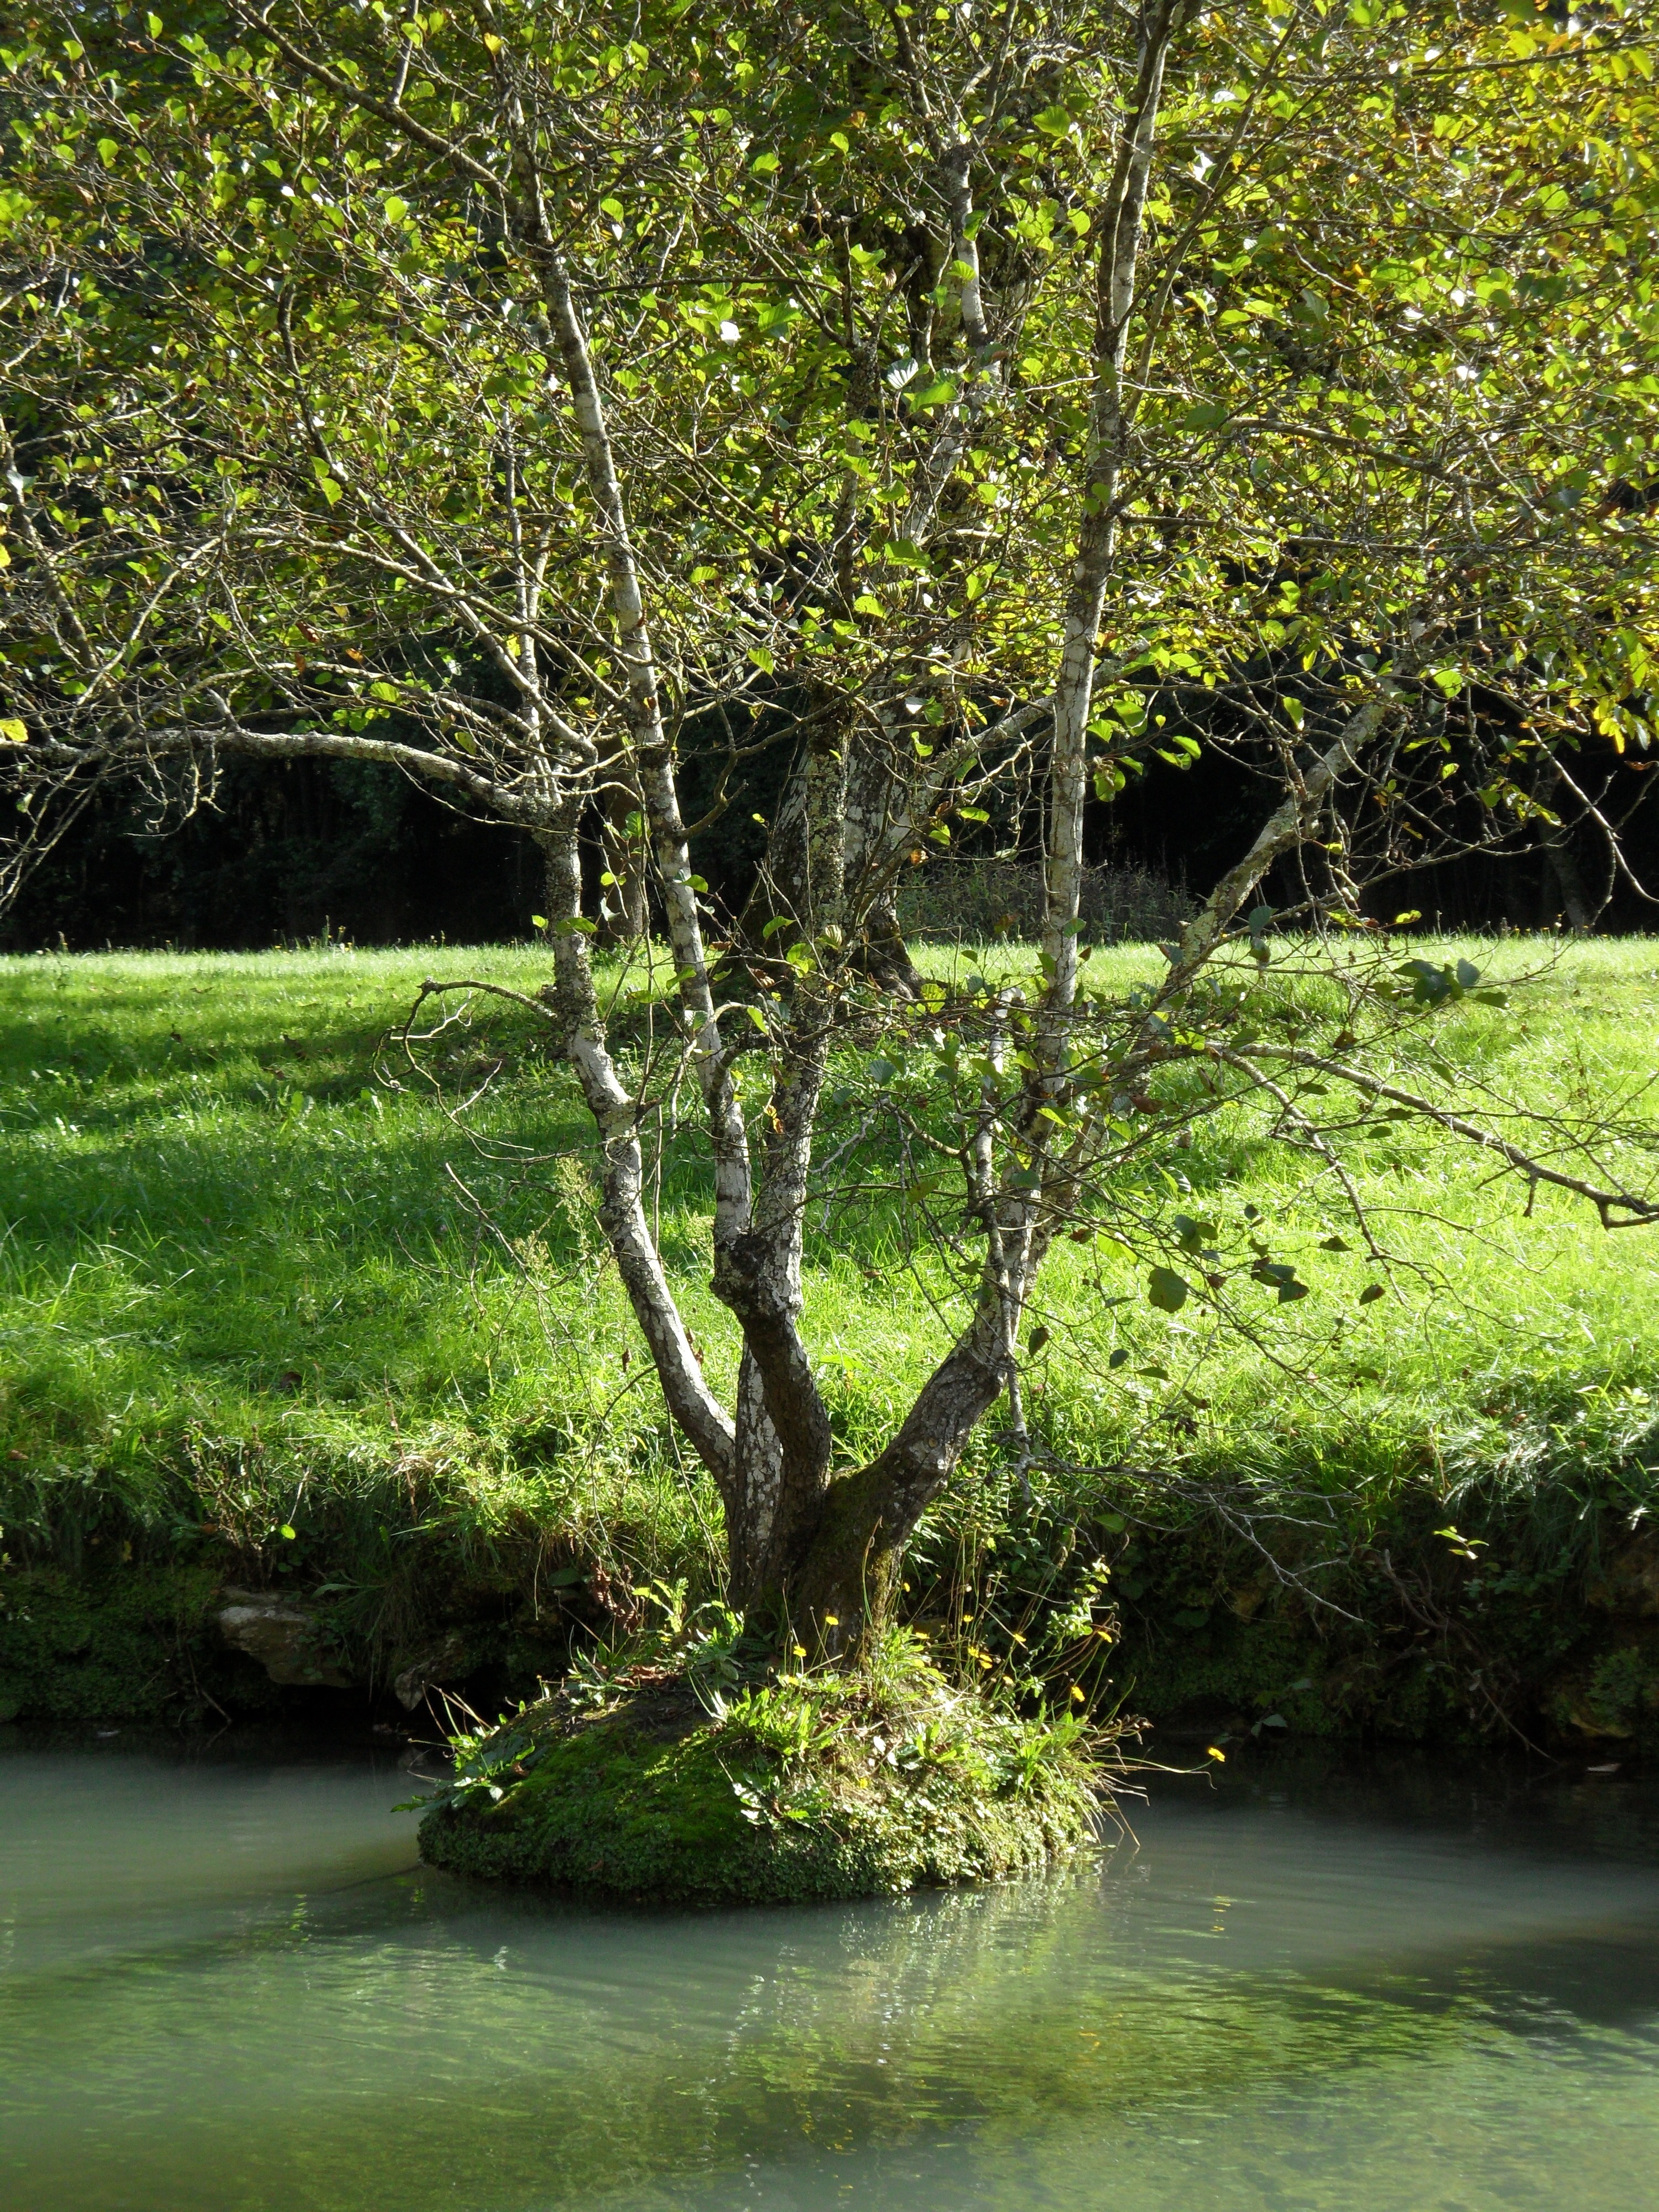
tree, water, nature, forest, branch, plant, field, leaf, flower, river, pond, stream, green, botany, garden, flora, vegetation, wetland, woodland, habitat, natural environment, woody plant